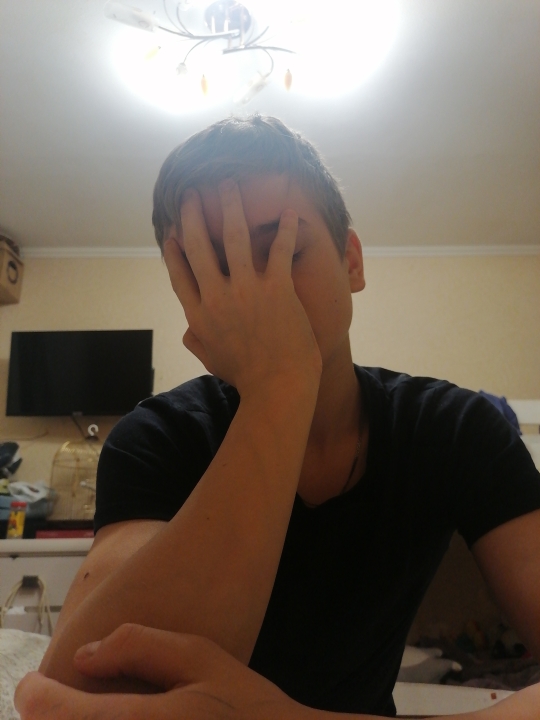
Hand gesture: no_gesture